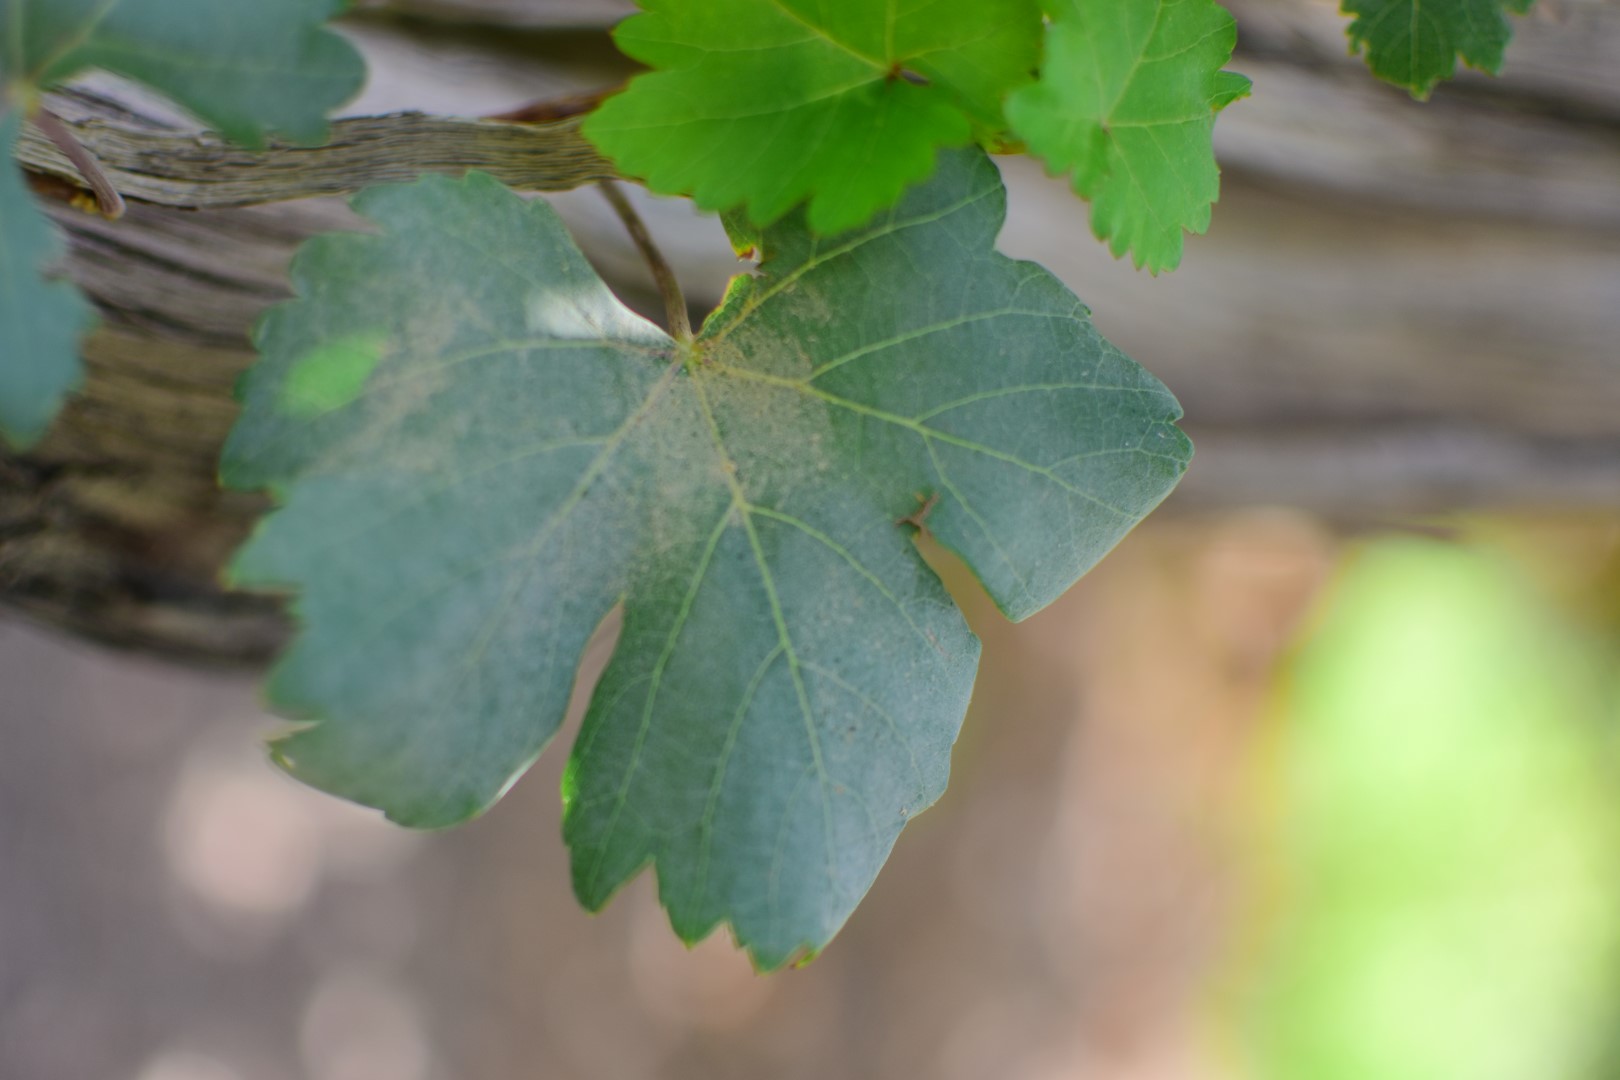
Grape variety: Shdah